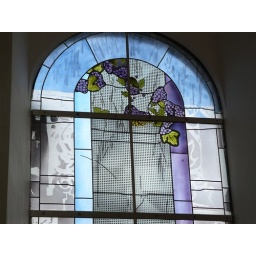
stained glass window in Kretingale Evangelic Lutheran church, Lithuania.